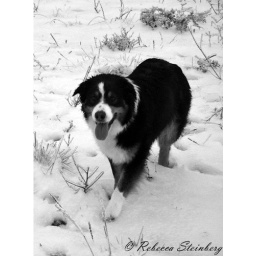
Shela in the Snow, black and white